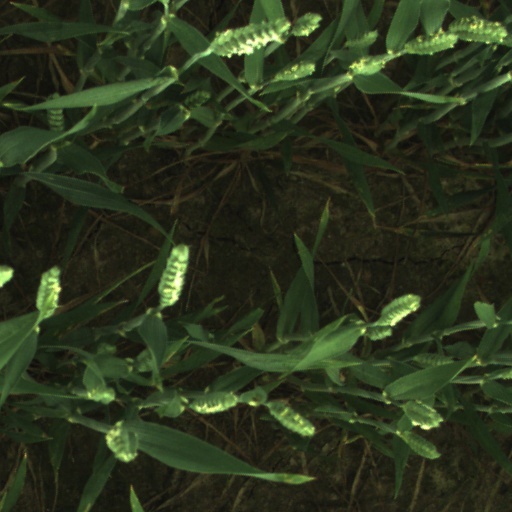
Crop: wheat